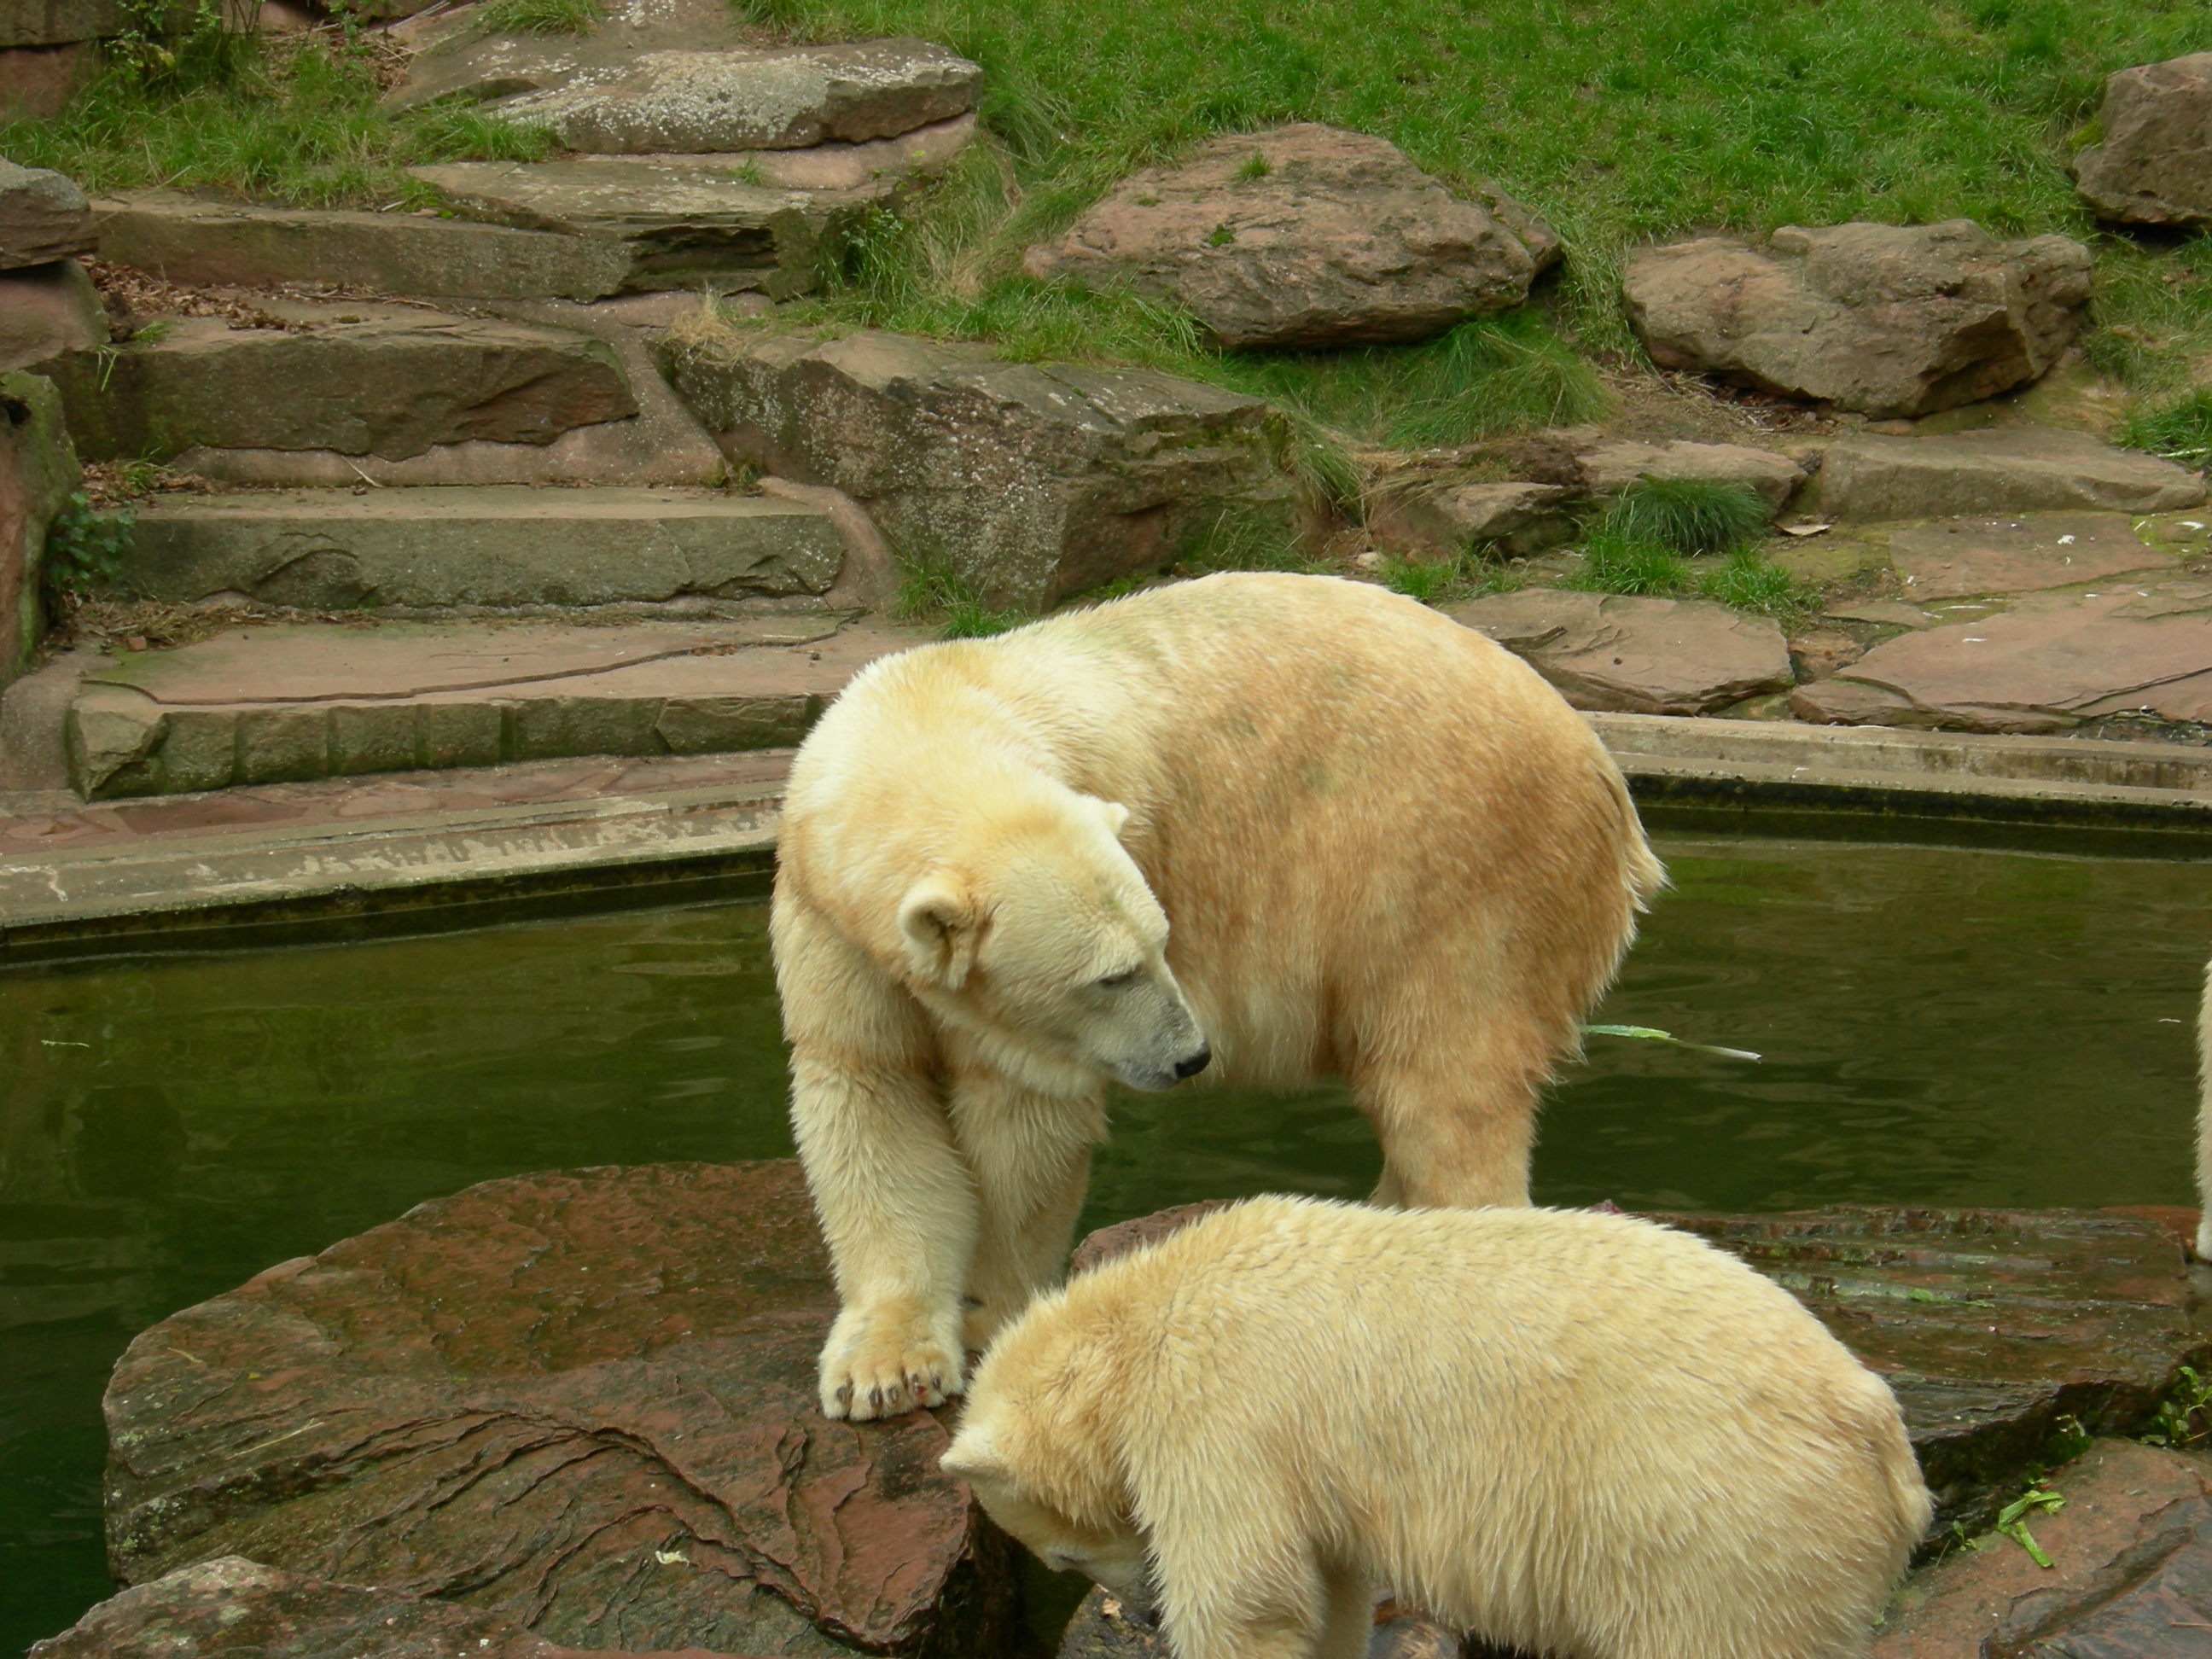
animal, bear, zoo, fauna, polar bear, brown bear, snout, grizzly bear, terrestrial animal